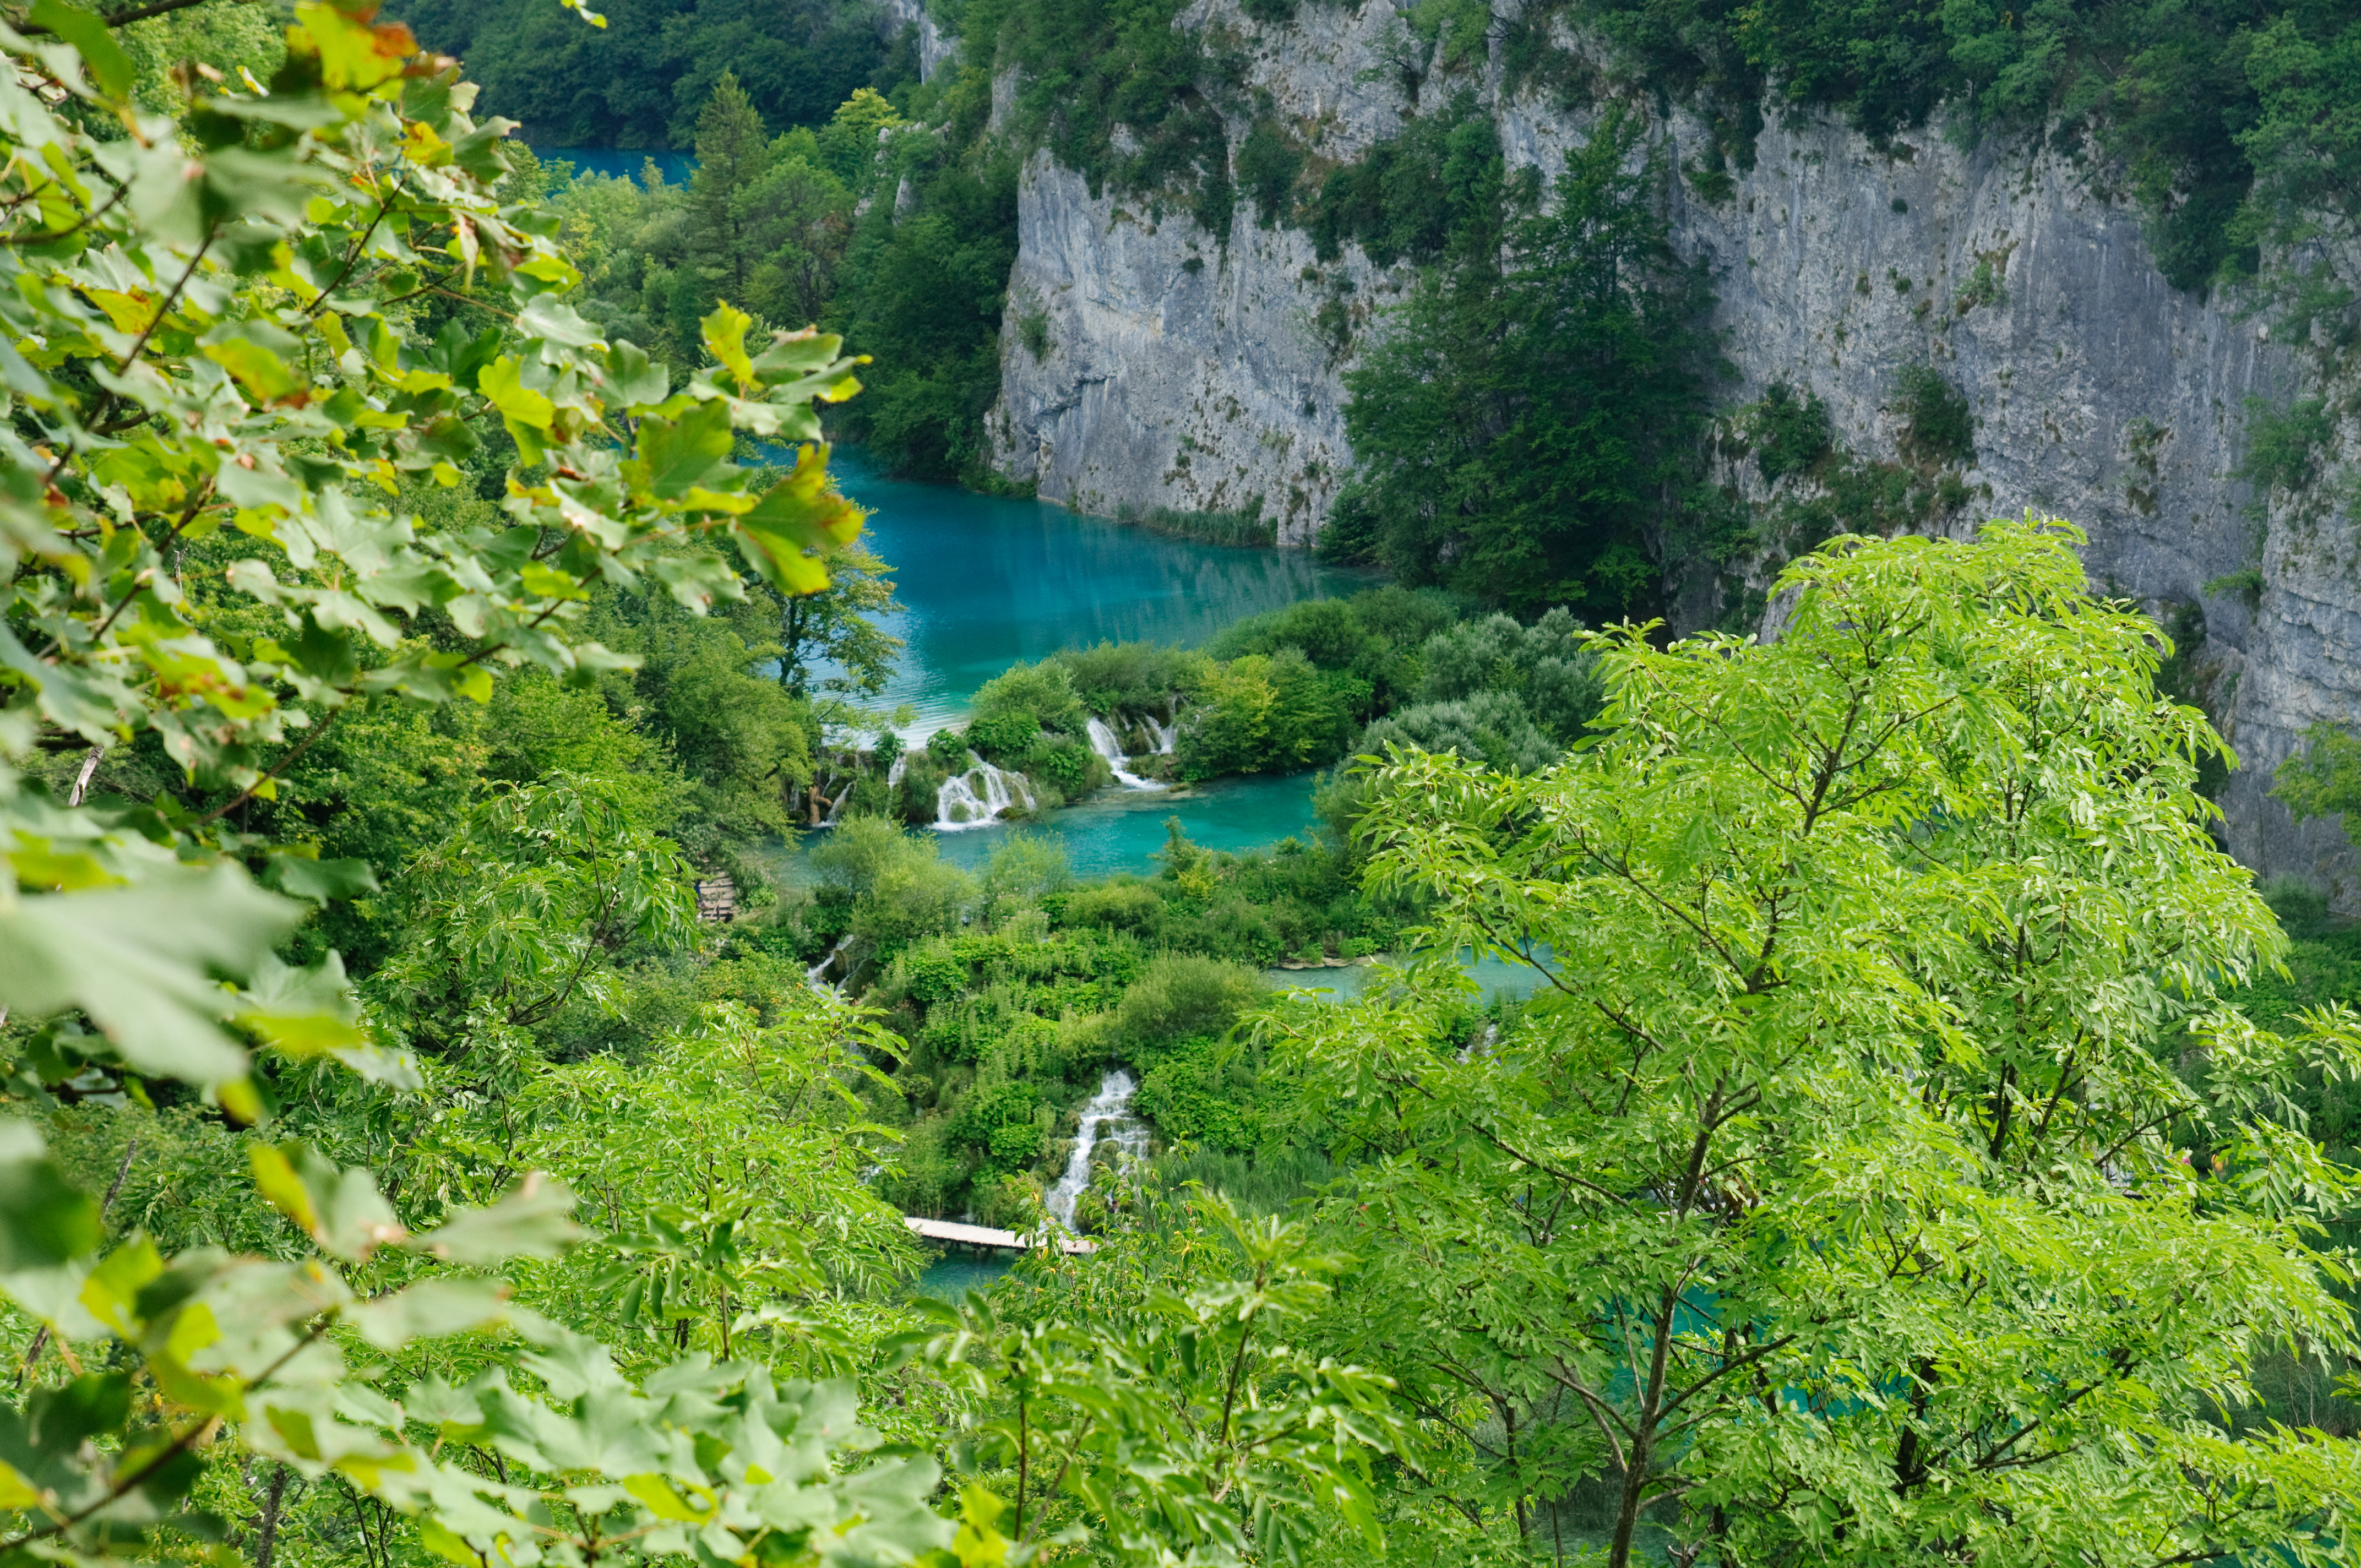
forest, waterfall, wilderness, meadow, flower, lake, river, valley, mountain range, stream, jungle, fjord, nikon, national park, body of water, croatia, vegetation, rainforest, woodland, habitat, water feature, ecosystem, hvratska, d300, plitvice, nature reserve, biome, old growth forest